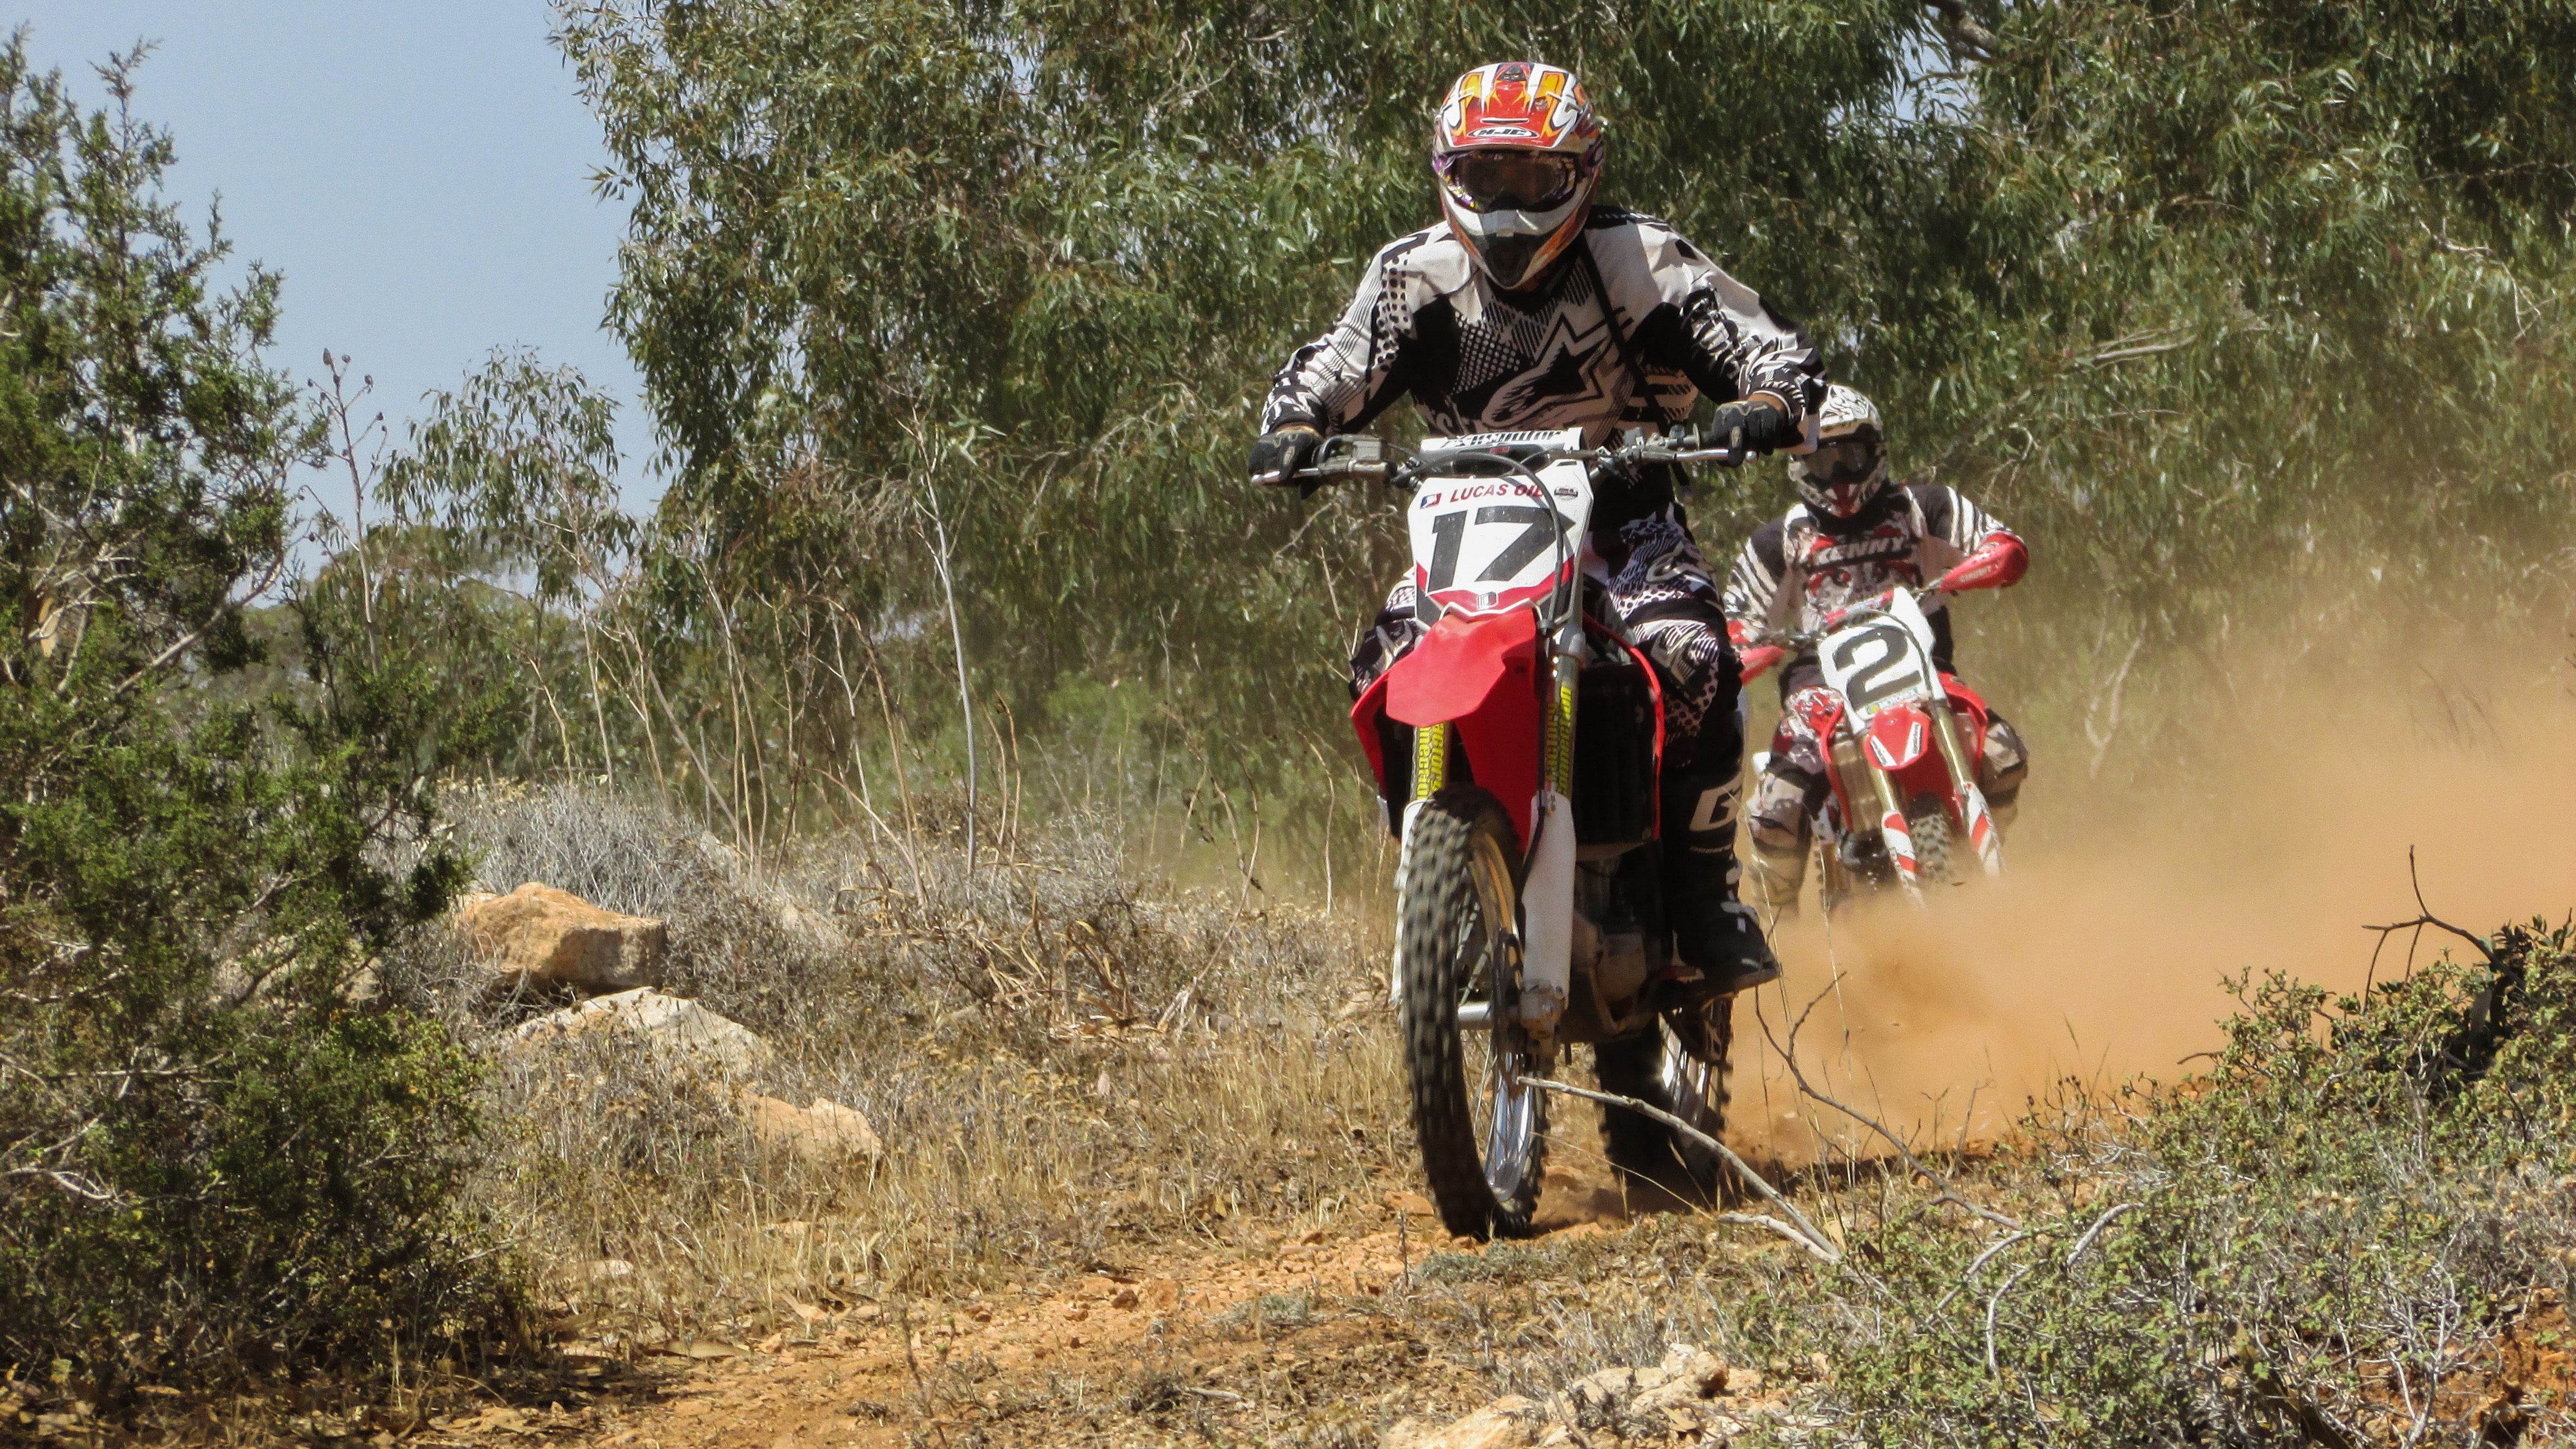
sport, vehicle, motorcycle, dirt, motocross, action, soil, extreme sport, race, competition, sports, racing, motorsport, enduro, mountain biking, motorcycling, extreme sports, dirt bike, motorcycle racing, scramblecross, downhill mountain biking, off roading, endurocross